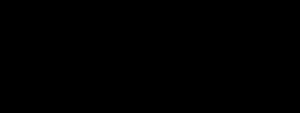
Les acides aminés D sont une classe d'acides aminés, ou pour ce qui intéresse le plus la biologie, les acides α-aminés, pour lesquels les groupes fonctionnels carboxyle et amine sont liés à un carbone α en configuration D par rapport d'une part à une chaîne latérale dépendant du type d'acide et d'autre part à un atome d'hydrogène. Ce sont les énantiomères des acides aminés L.